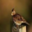
Label: bird